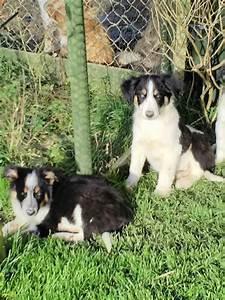
dog